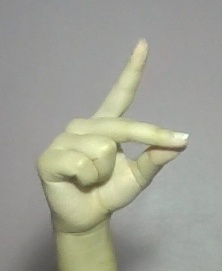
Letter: ta